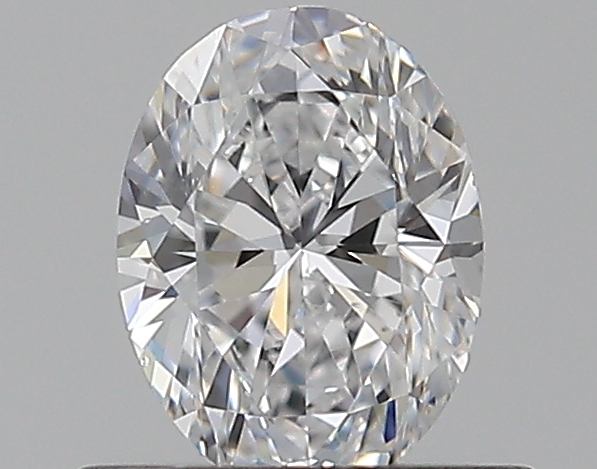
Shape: oval
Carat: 0.5
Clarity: VS2
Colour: D
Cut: VG
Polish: EX
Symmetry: VG
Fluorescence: F
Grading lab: GIA
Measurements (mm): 5.81 x 4.36 x 2.85